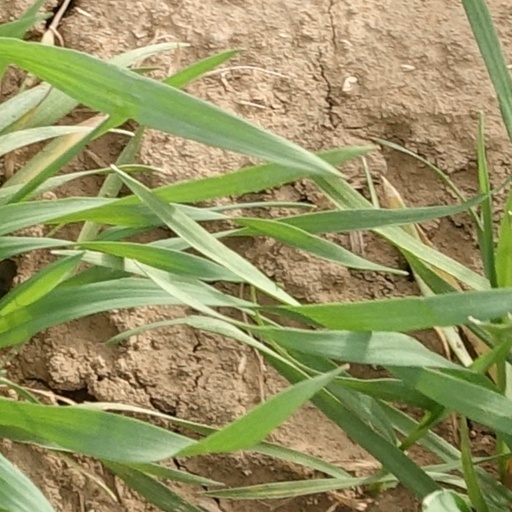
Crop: wheat